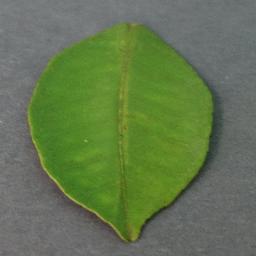
Label: Orange___Haunglongbing_(Citrus_greening)